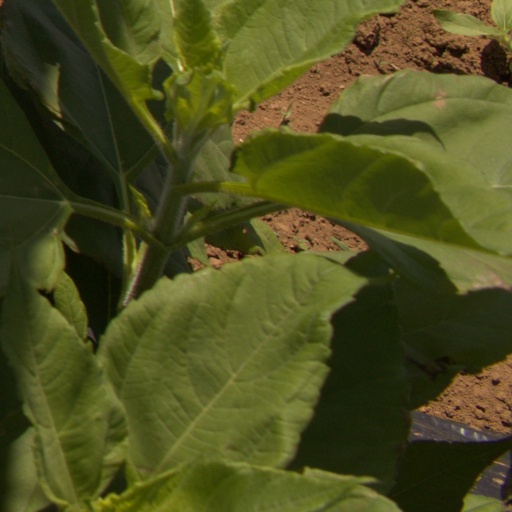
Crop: Jerusalem artichoke